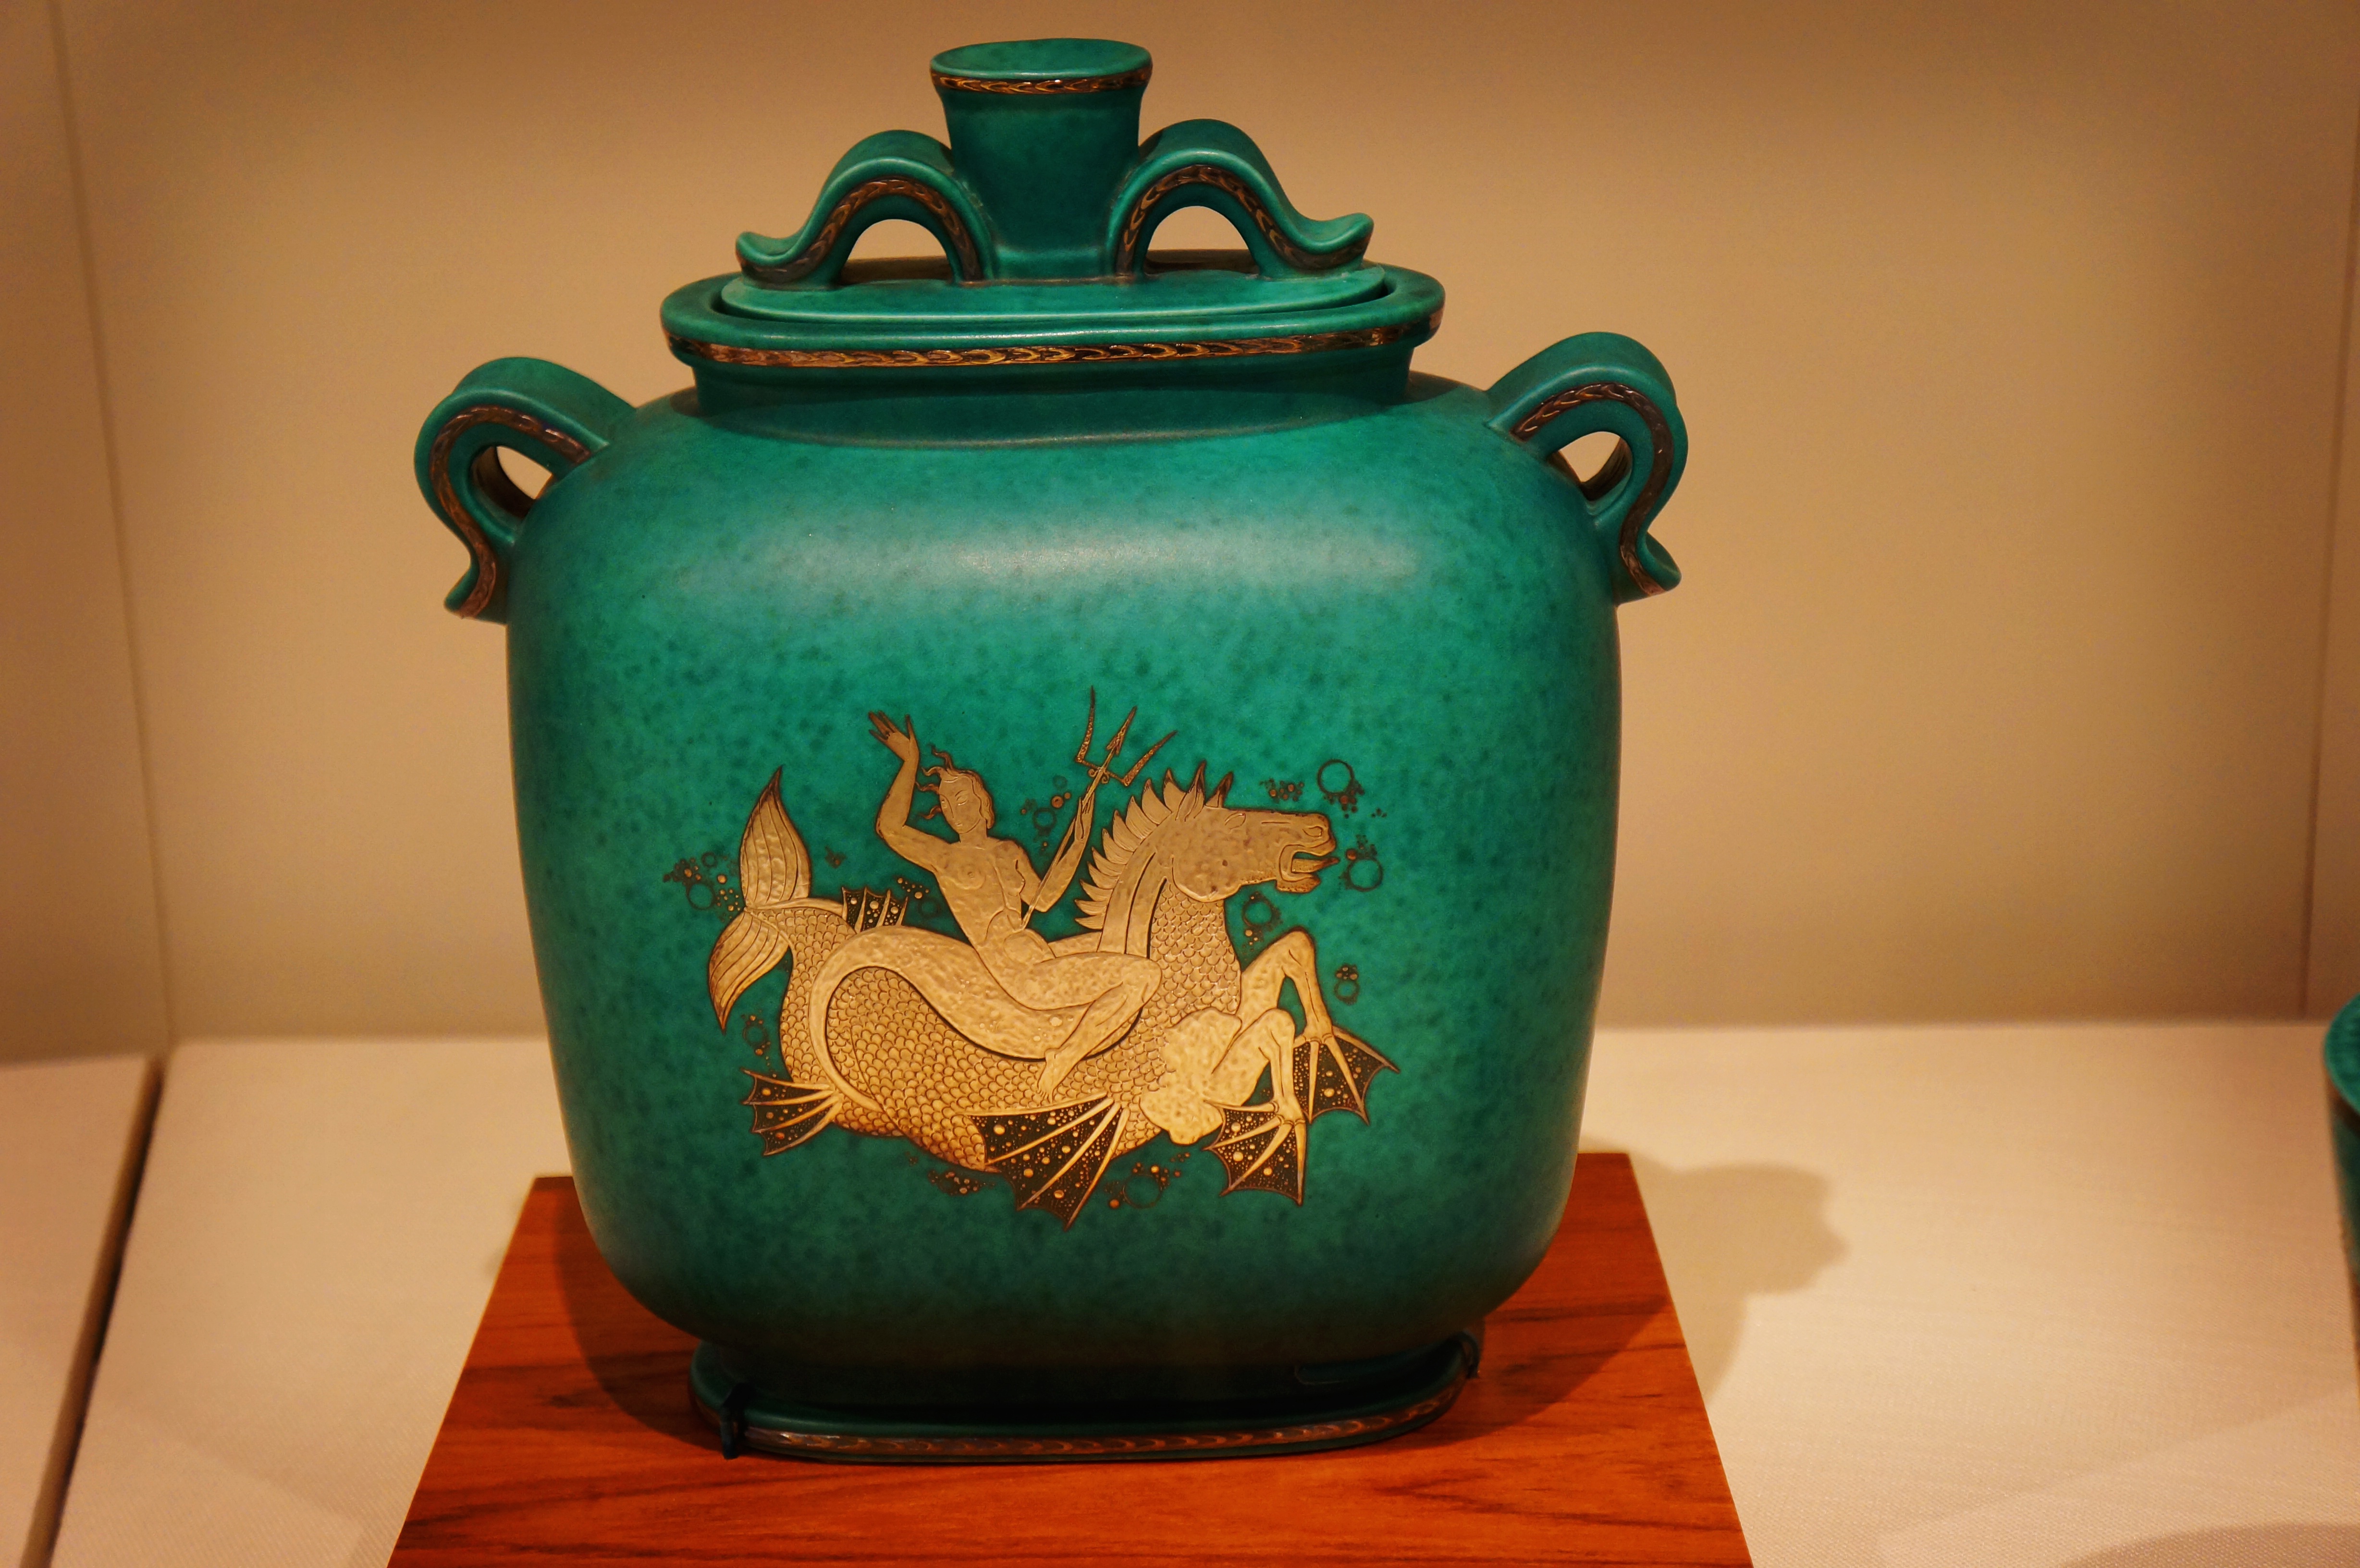
teapot, pot, vase, green, ceramic, blue, pottery, material, art, clay, porcelain